Political cartoon

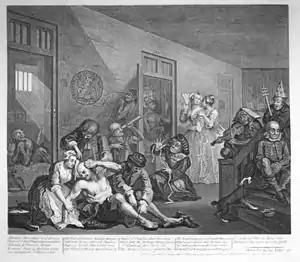
"A Rake's Progress", Plate 8, 1735, and retouched by William Hogarth in 1763 by adding the Britannia emblem

The pictorial satire has been credited as the precursor to the political cartoons in England: John J. Richetti, in "The Cambridge history of English literature, 1660–1780", states that "English graphic satire really begins with Hogarth's "Emblematical Print on the South Sea Scheme"". William Hogarth's pictures combined social criticism with sequential artistic scenes. A frequent target of his satire was the corruption of early 18th century British politics. An early satirical work was an "Emblematical Print on the South Sea Scheme", about the disastrous stock market crash of 1720 known as the South Sea Bubble, in which many English people lost a great deal of money.